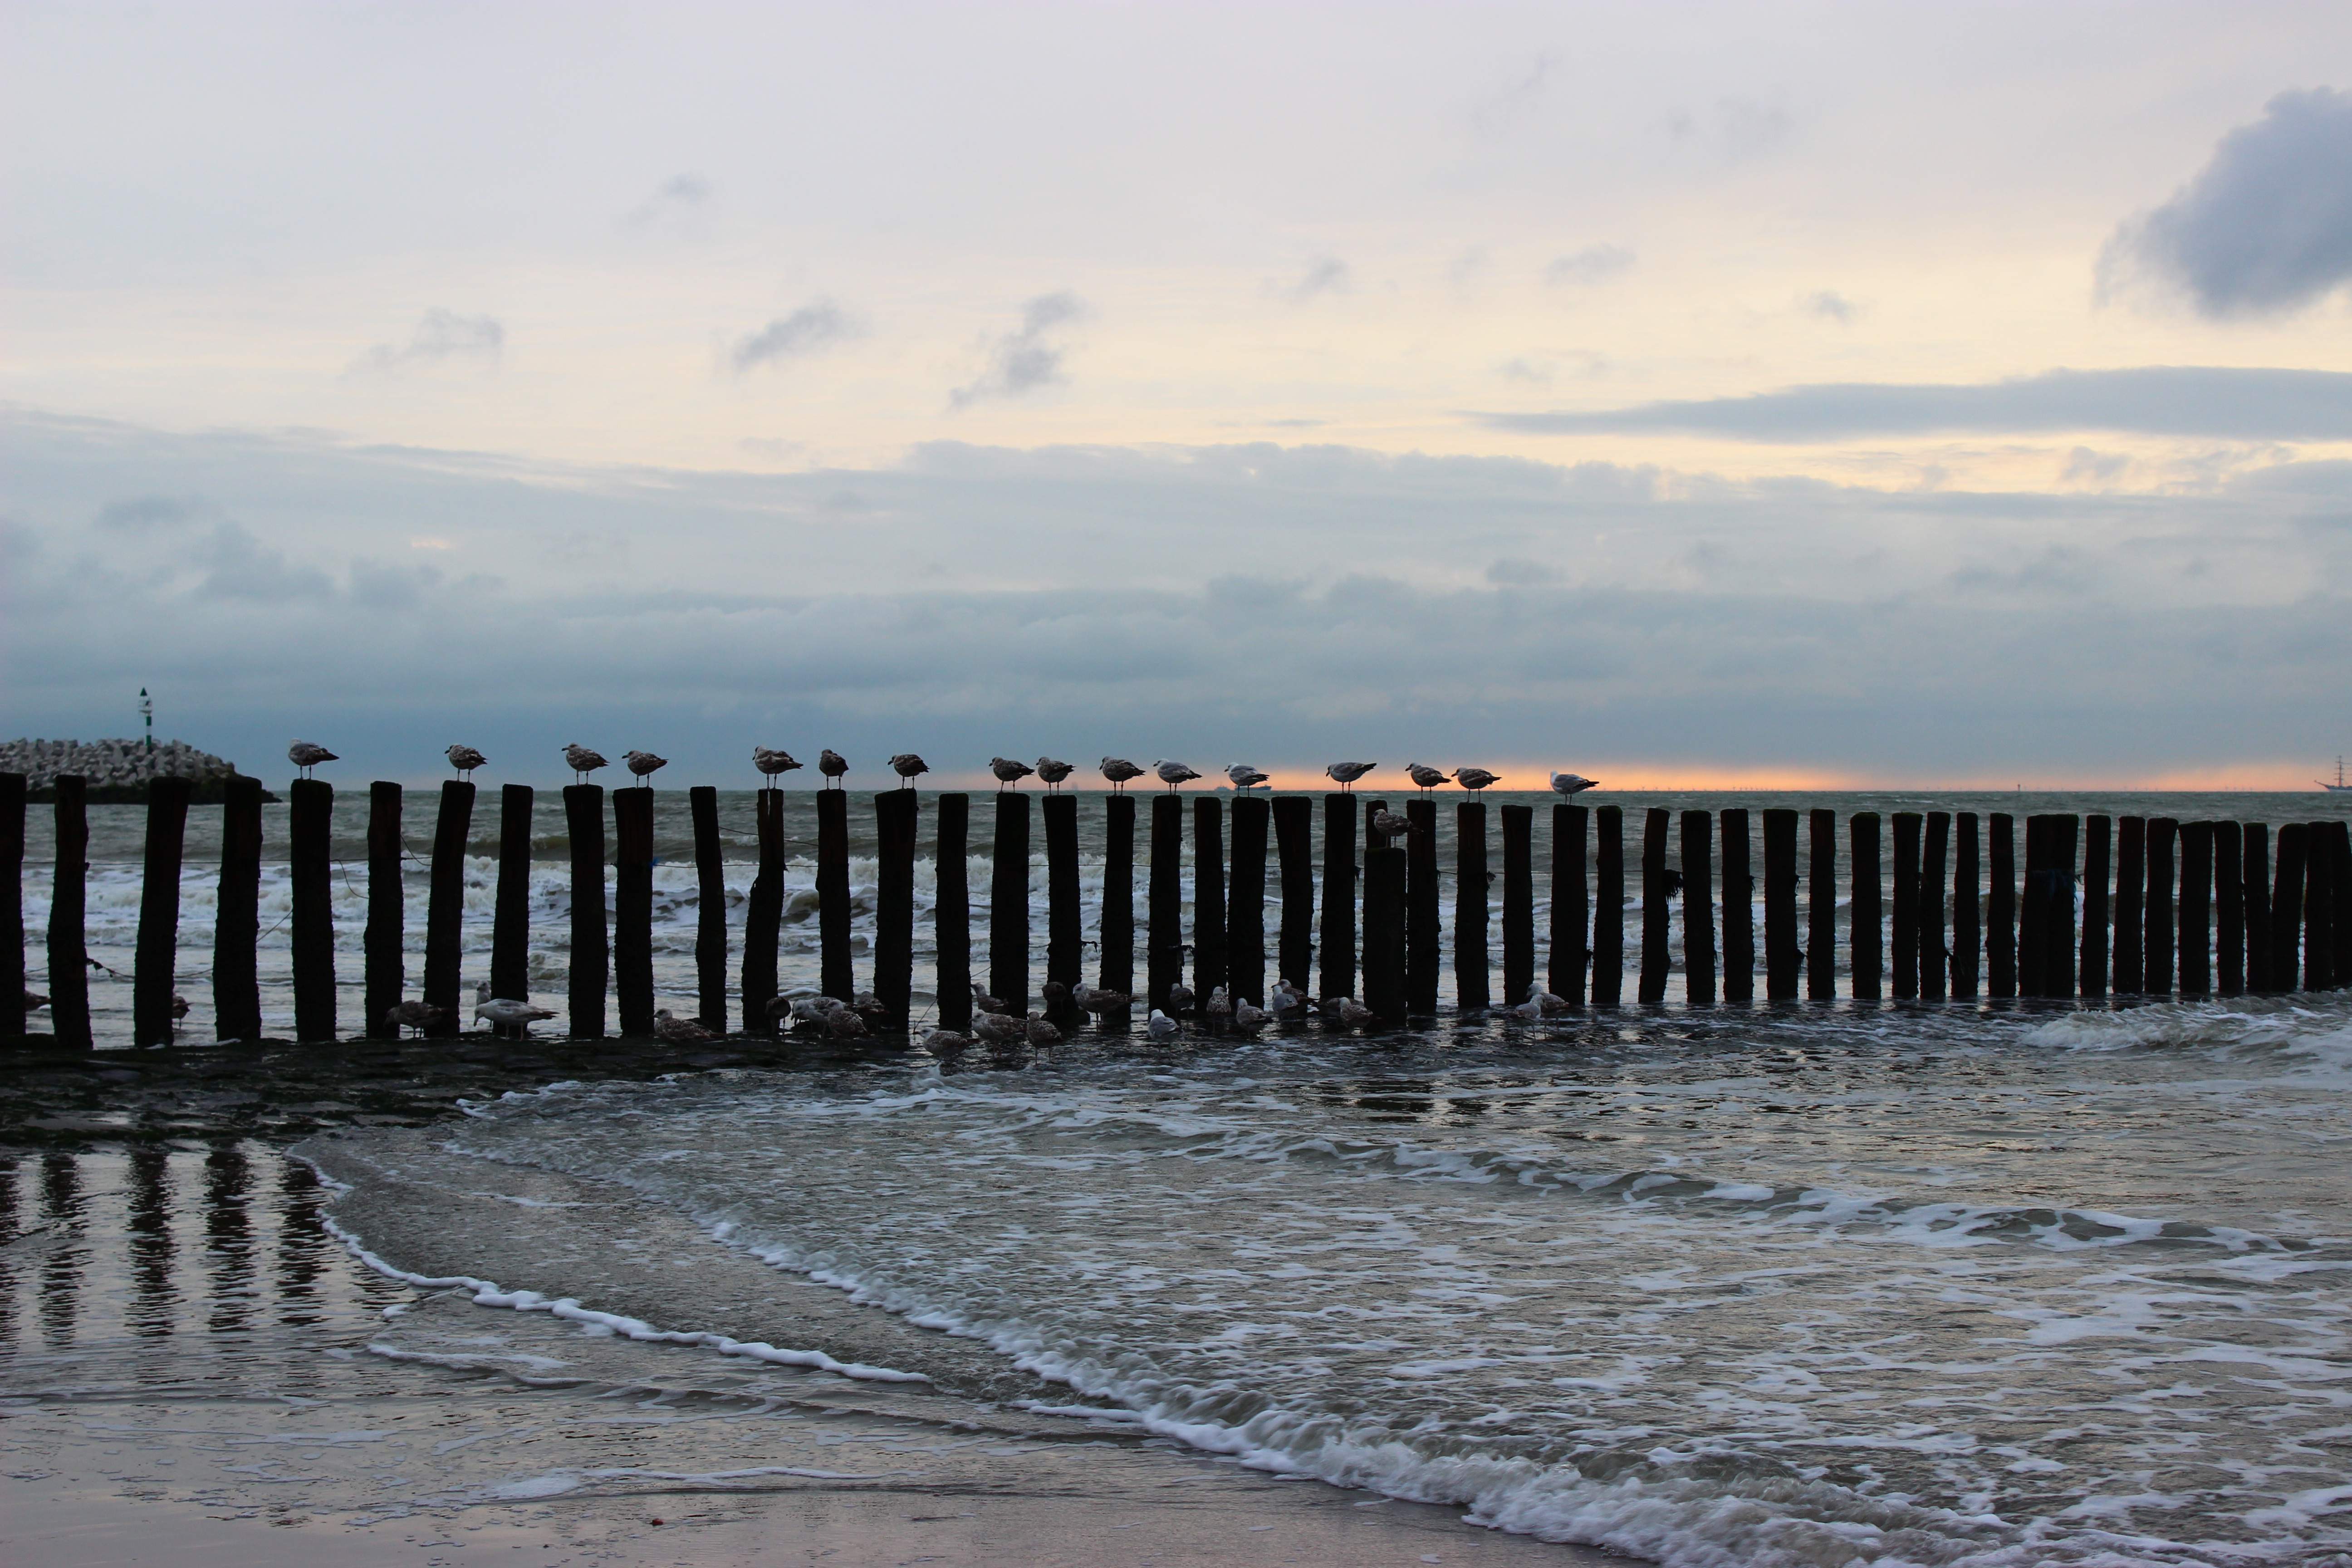
beach, sea, coast, water, ocean, horizon, bird, cloud, sky, sunset, morning, shore, wave, dawn, pier, river, summer, dusk, reflection, bay, gulls, holland, july, netherlands, clouds, breakwater, north sea, cadzand bad, holzbuhne, wave foam, atmospheric phenomenon, wind wave